Geography of Miranda de Ebro

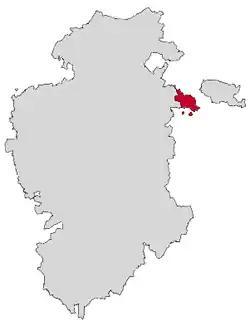
Location of Miranda de Ebro in the province of Burgos (Spain).

The city of Miranda de Ebro is located in the northeast of the province of Burgos, 80 km from the capital, in the autonomous community of Castile and León ("Castilla y León," Spain). It belongs to the Comarca del Ebro of the province of Burgos. The coordinates of the city are in latitude: 42º 41' 6" N and in longitude: 2º 55' 60" W. It has an area of 101.33 km, a perimeter of 72312 meters and is located 471 meters above sea level according to the National Geographic Institute and 462.09 according to a plaque located on the Carlos III Bridge.